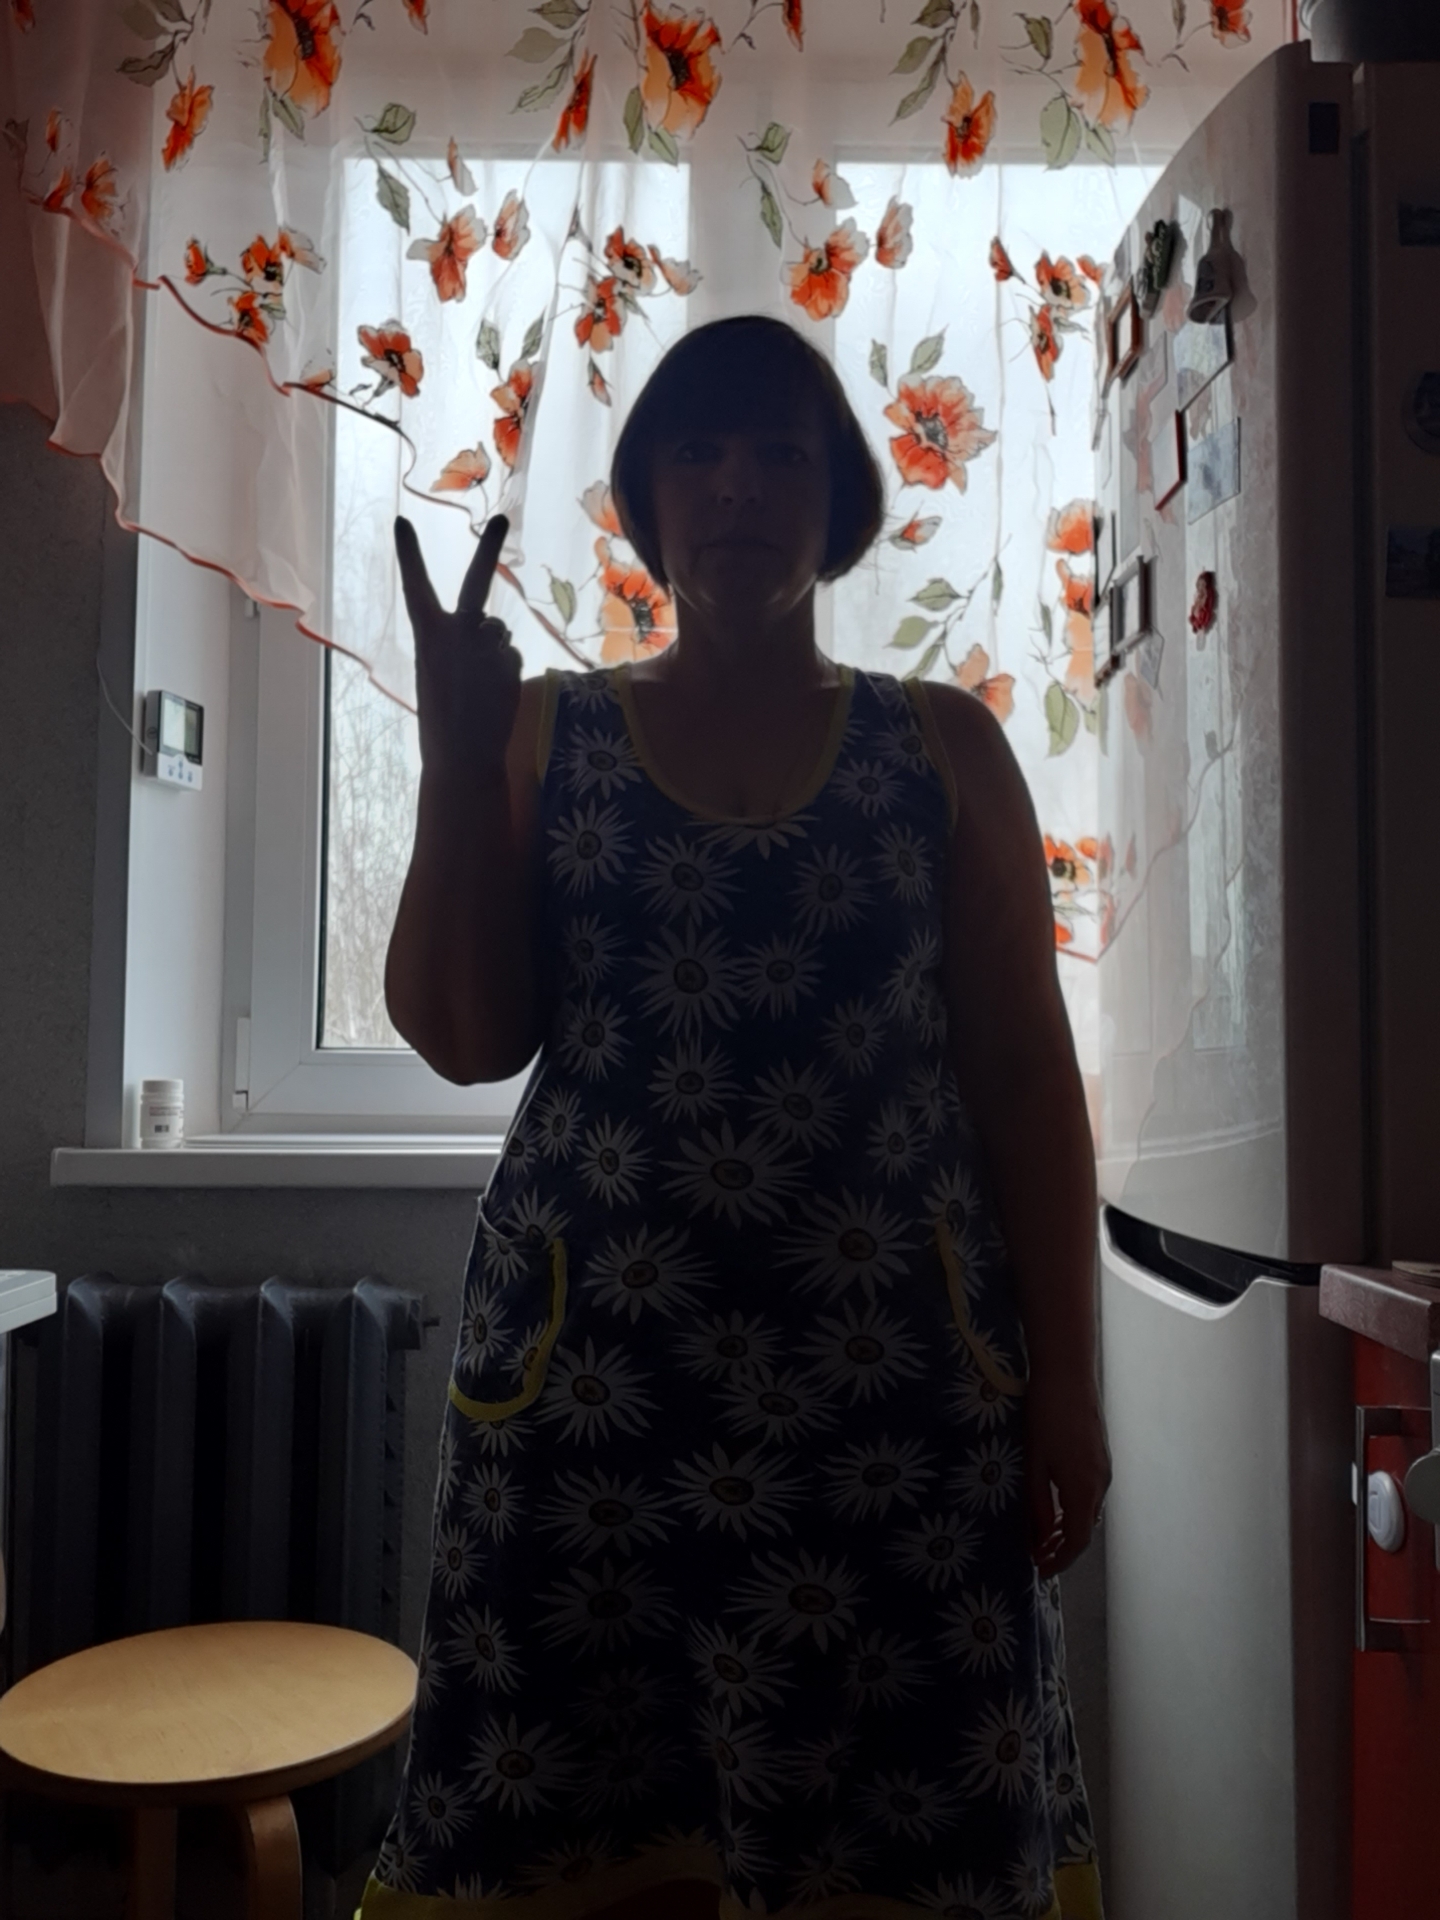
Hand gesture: peace_inverted